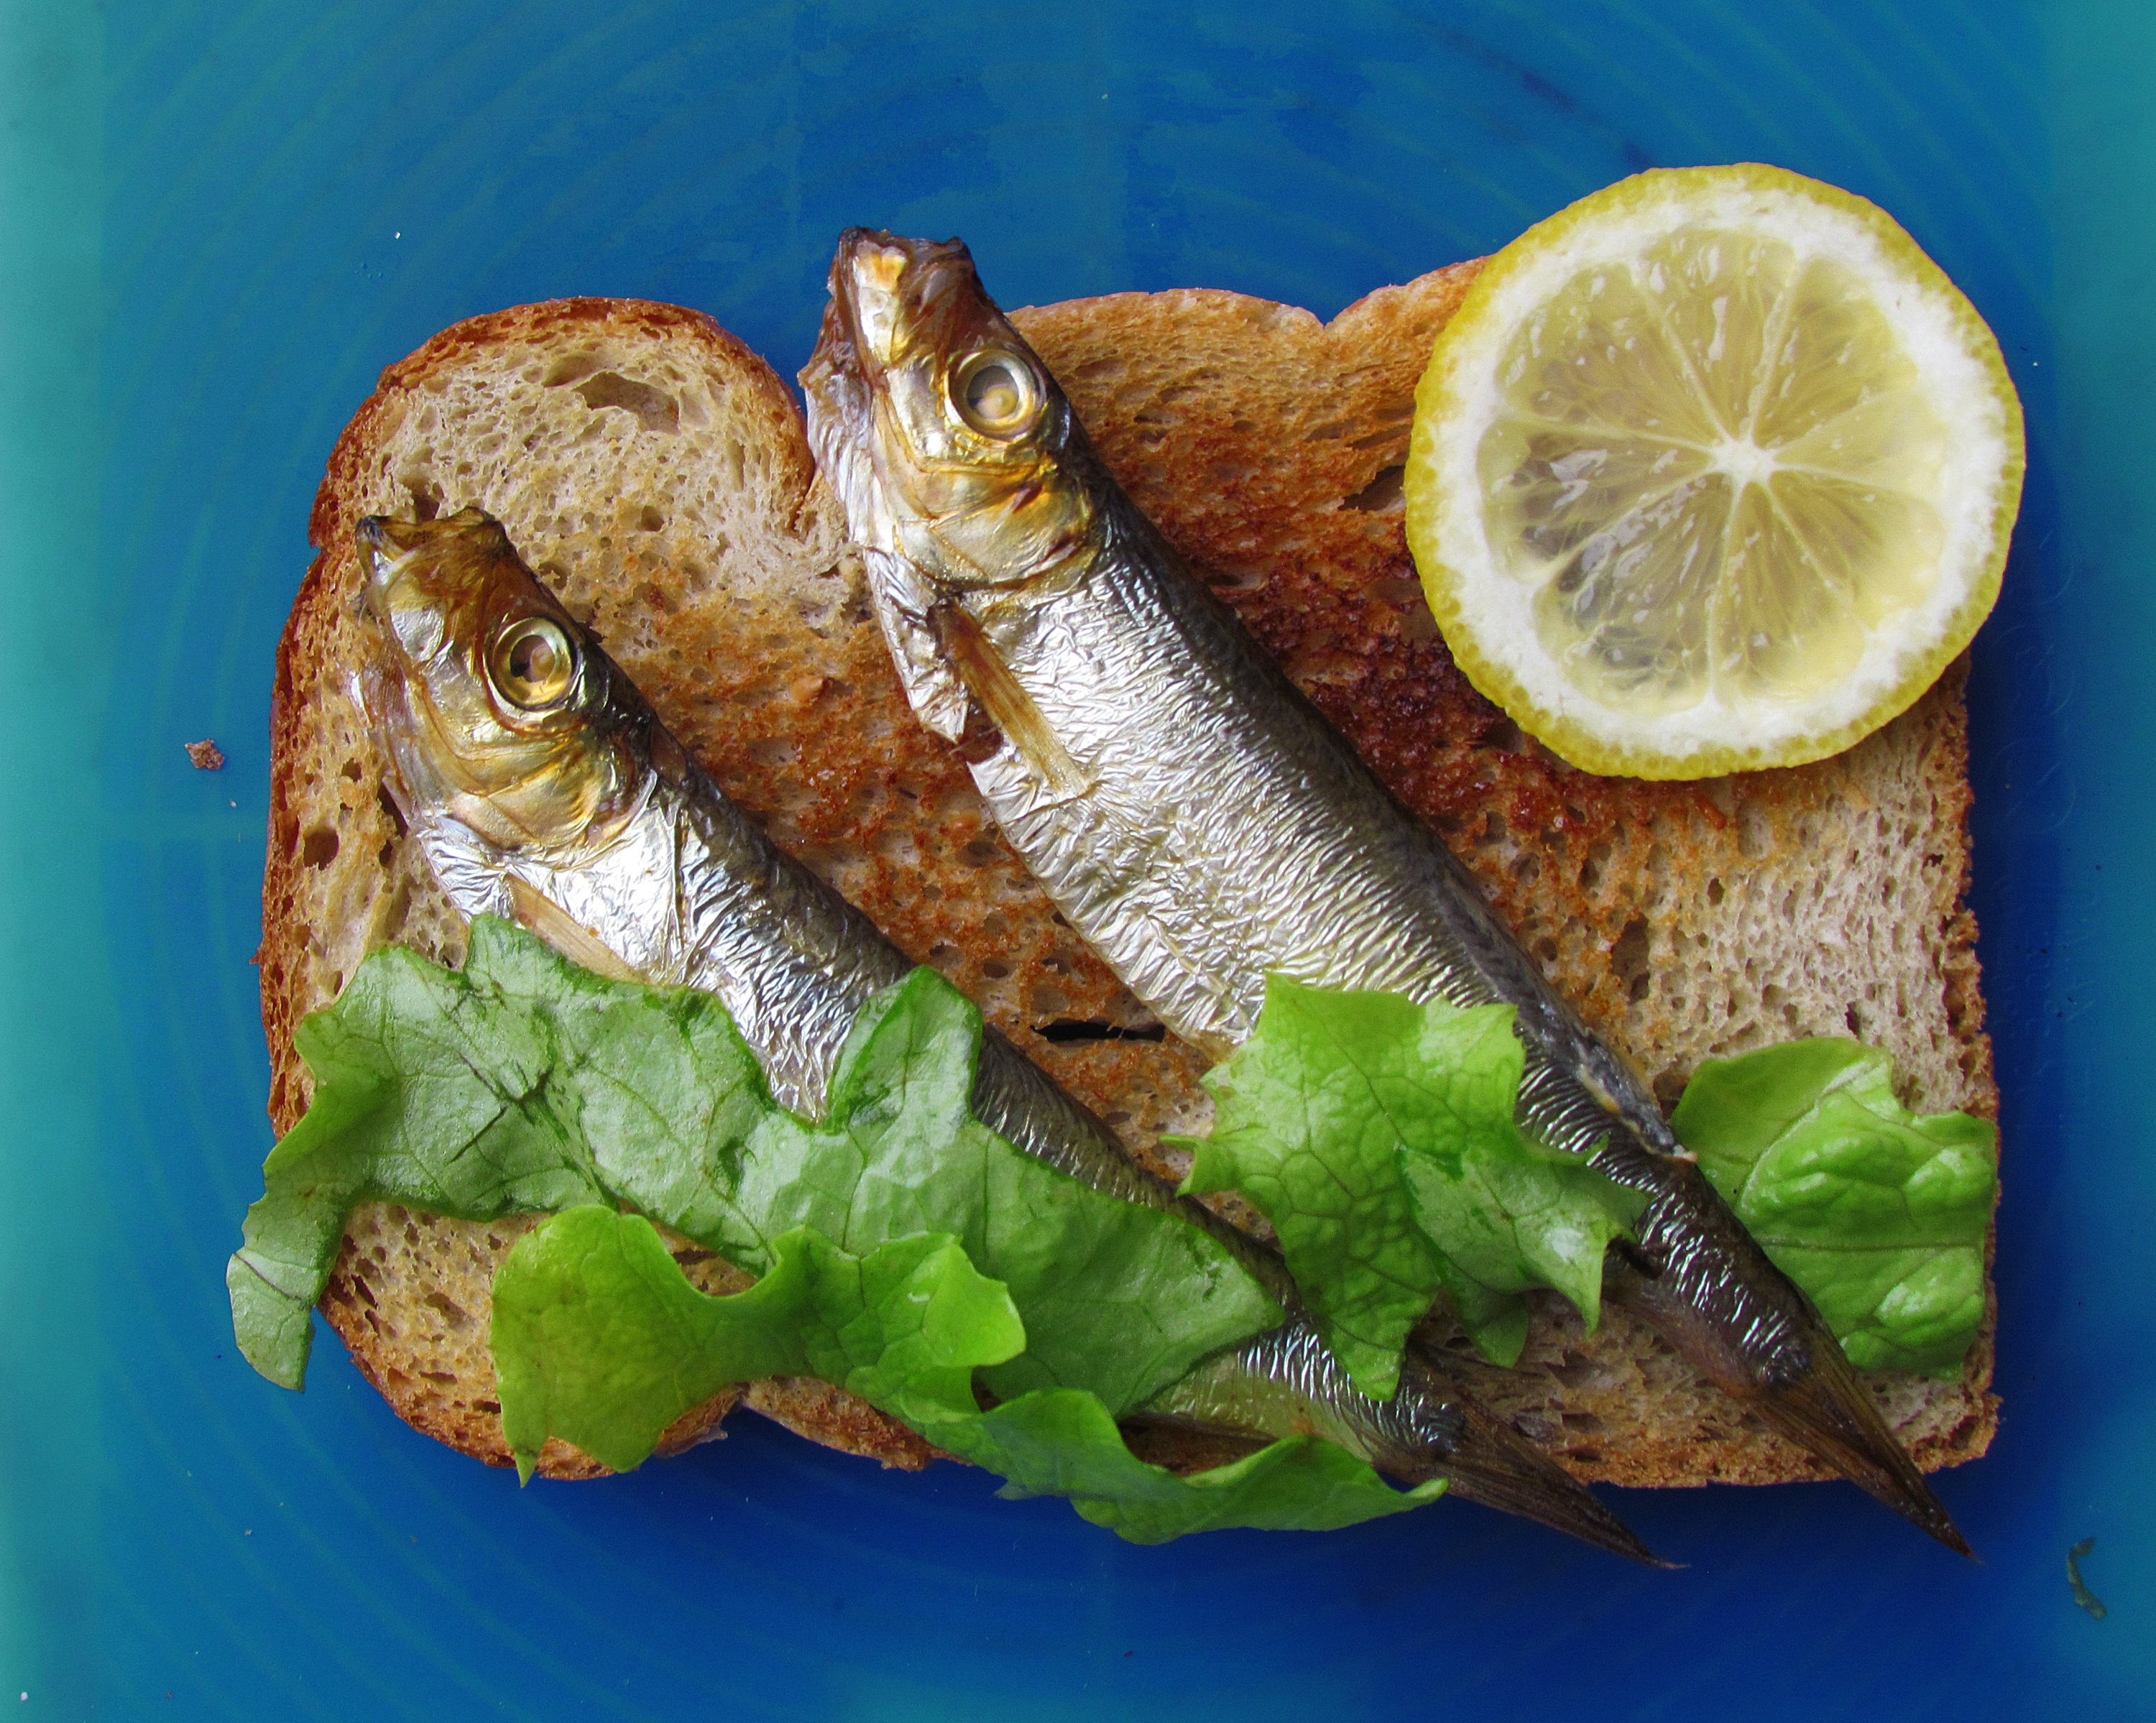
dish, food, salad, produce, vegetable, seafood, fish, breakfast, lemon, sardine, french toast, sprats, forage fish